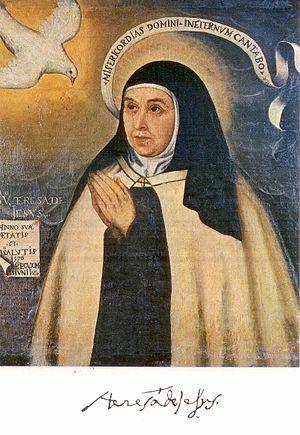
Thérèse est un prénom féminin du grec Therasia, habitant de l'île de Thèra, en Méditerranée centrale.
Thérèse d'Ávila est une religieuse espagnole, née le 28 mars 1515 à Gotarrendura et morte le 4 octobre 1582 à Alba de Tormes. Profondément mystique, elle laisse des écrits sur son expérience spirituelle qui la font considérer comme une figure majeure de la spiritualité chrétienne.